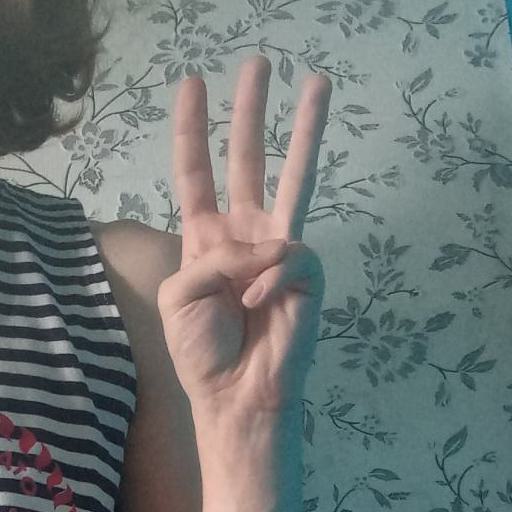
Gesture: three